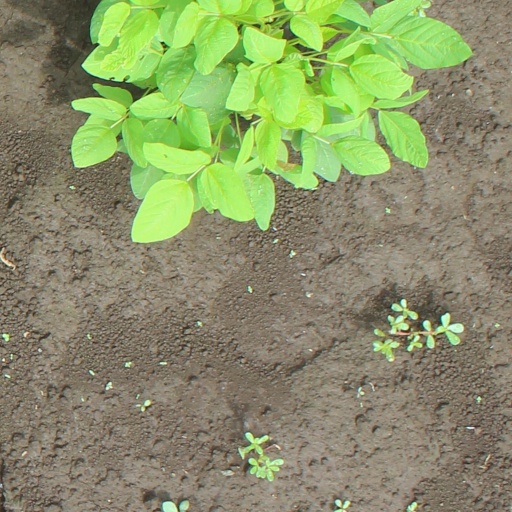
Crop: soybean